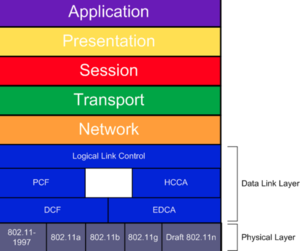
Couches OSI
IEEE 802.11e est un amendement à la norme IEEE 802.11 qui introduit des améliorations sur le plan de la Qualité de Service au niveau de la sous-couche Medium Access Control de la couche liaison de données du modèle OSI. Cet amendement a été approuvé le 22 septembre 2005 et publié le 11 novembre de la même année.